History of magic

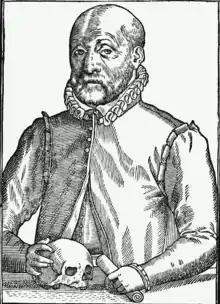
Engraving of Johann Weyer, age 60, from De Lamiis Liber

Paracelsus (c. 1493–1541) was a Swiss physician, alchemist, lay theologian, and philosopher of the German Renaissance. As a physician of the early 16th century, Paracelsus held a natural affinity with the Hermetic, Neoplatonic, and Pythagorean philosophies central to the Renaissance, a world-view exemplified by Marsilio Ficino and Pico della Mirandola.